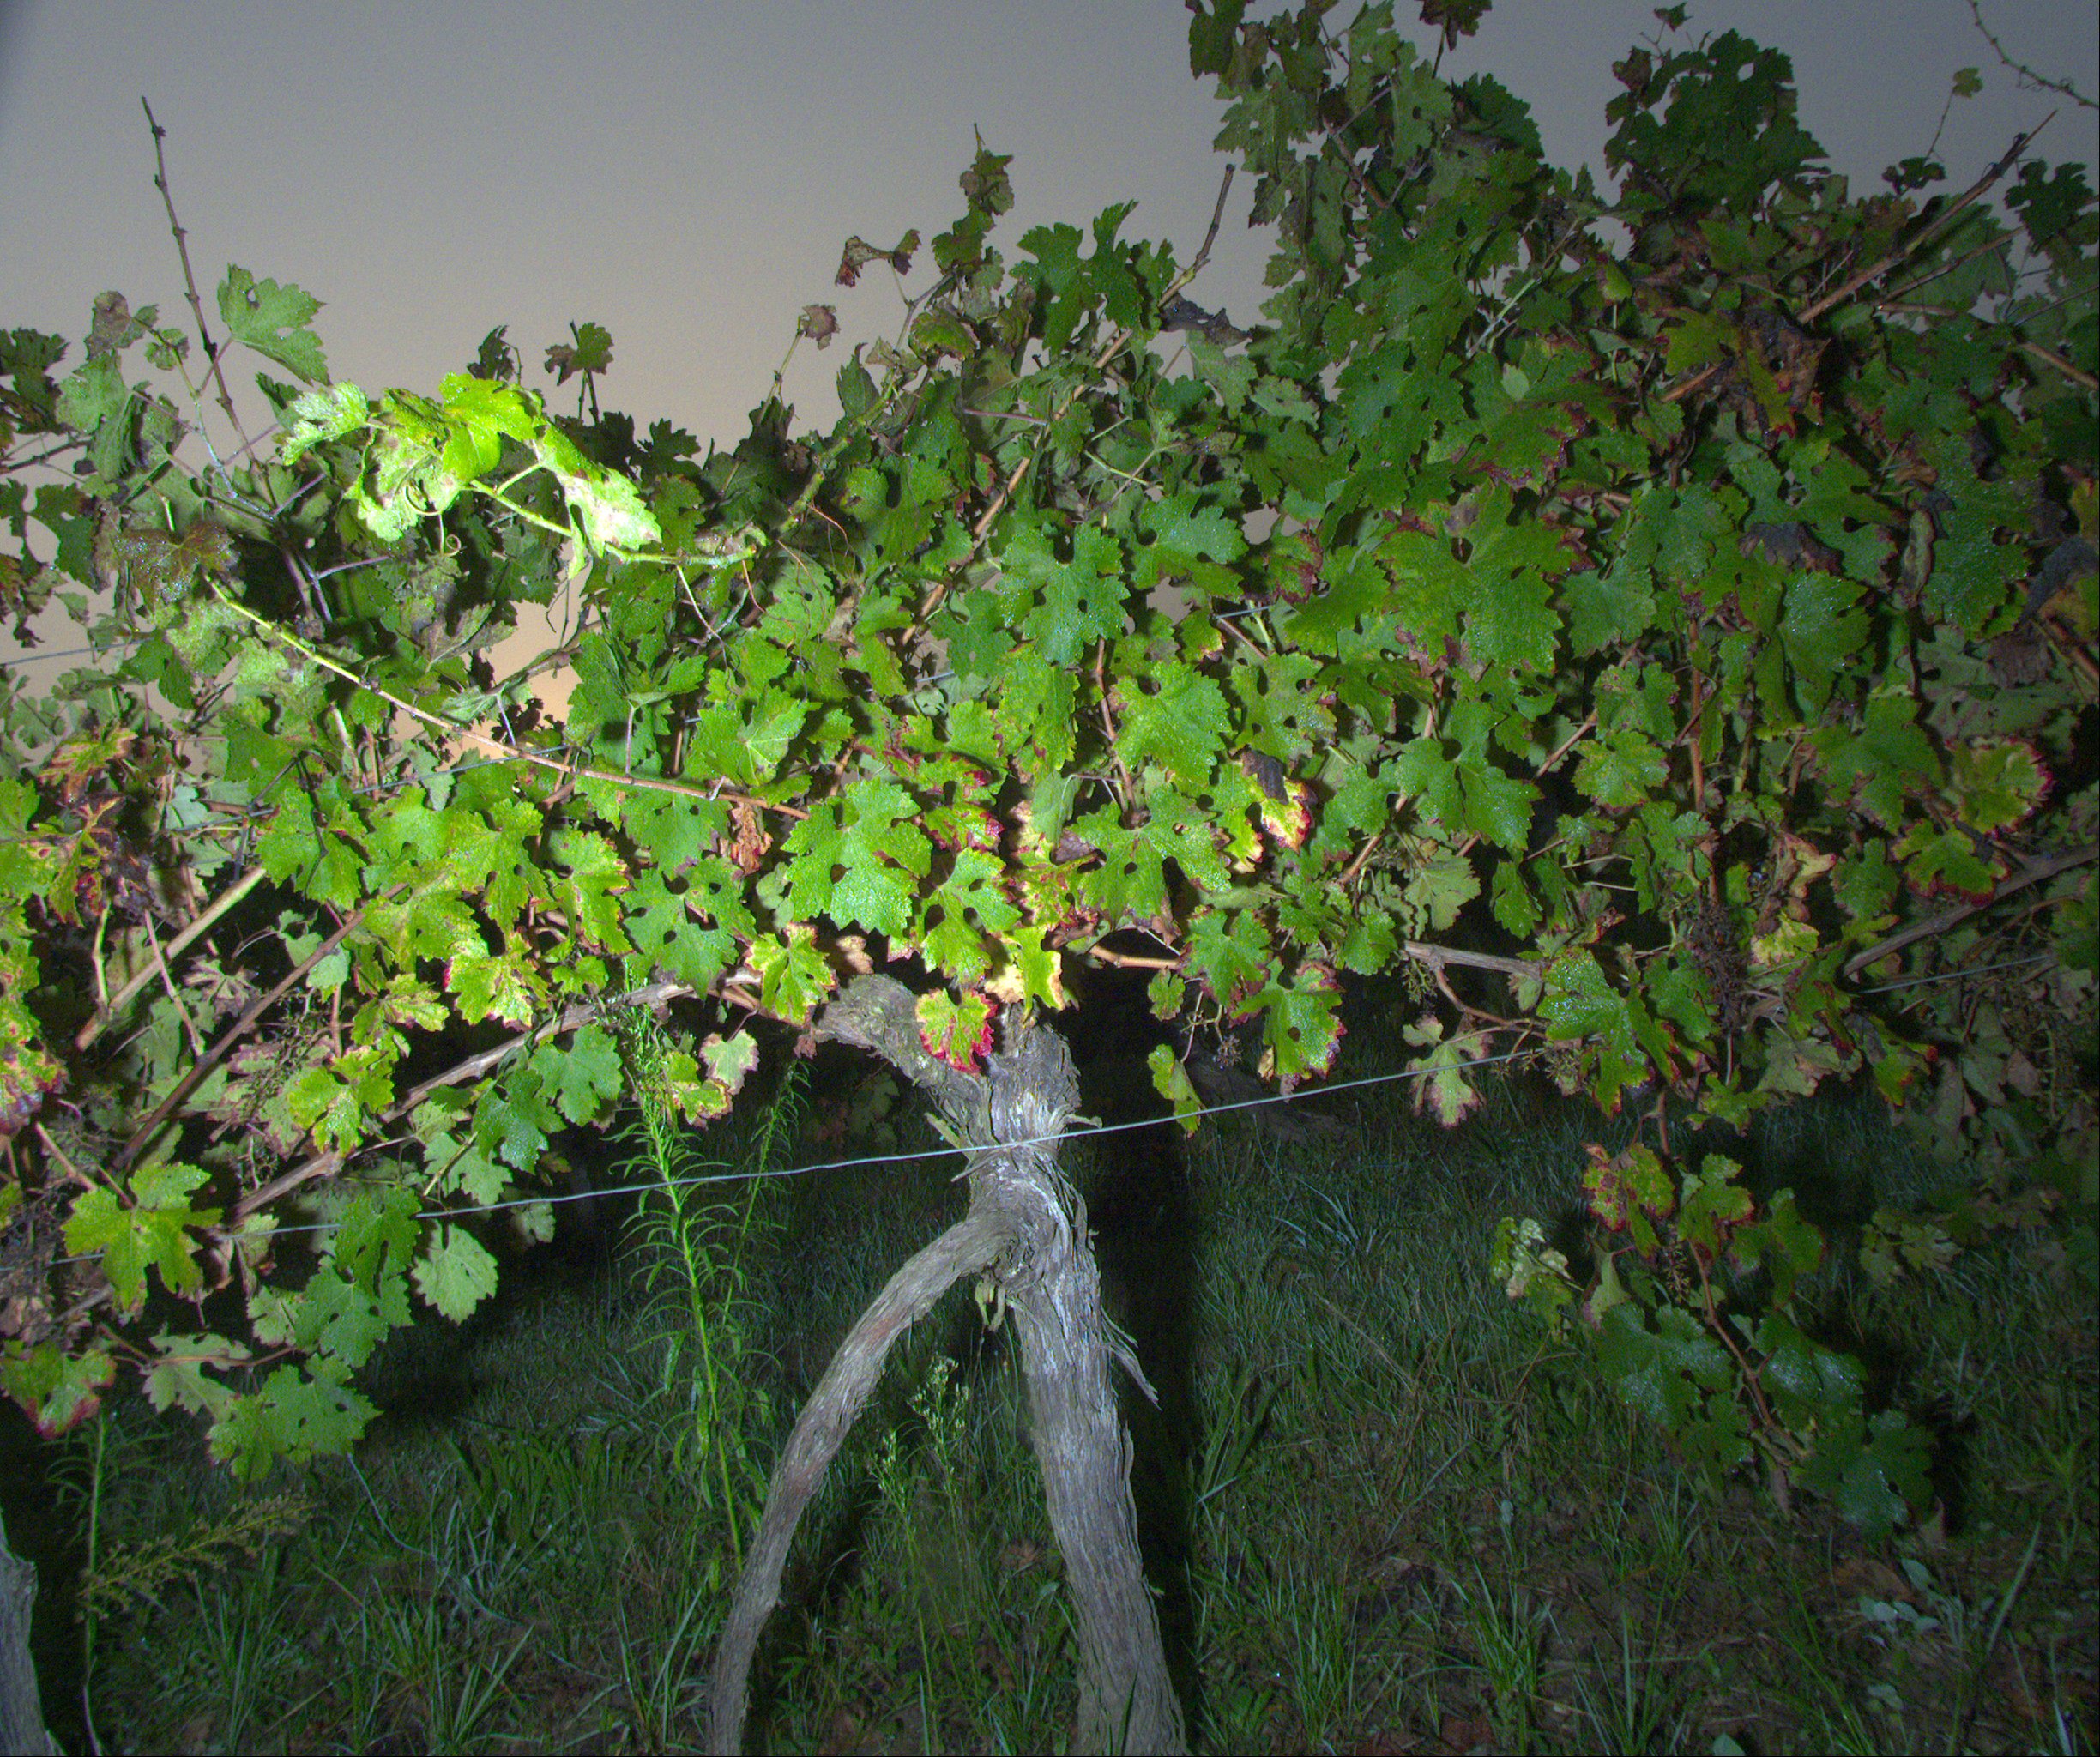
Grape variety: cabernet-sauvignon
Disease: esca